Hudson-Meng Bison Kill

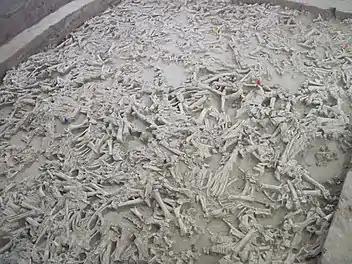
The dig site at Hudson-Meng

The Hudson-Meng Bison Bonebed site, officially named the Hudson-Meng Education and Research Center, is a fossil site located in the Oglala National Grassland of Sioux County, Nebraska 20 miles northwest of Crawford. It contains the 10,000-year-old remains of up to 600 bison.